Cyclone (Lakeside Amusement Park)

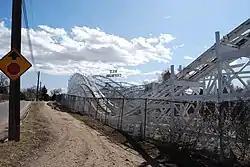

The Cyclone is a wooden roller coaster located at Lakeside Amusement Park in Lakeside, Colorado. Designed by Edward A. Vettel, the coaster opened in 1940. Following the closure of Blue Streak at Conneaut Lake Park, Cyclone is the last remaining roller coaster ever designed by Edward A. Vettel.